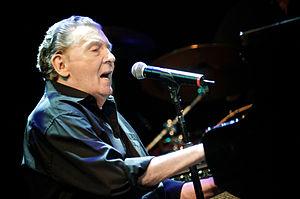
Jerry Lee Lewis, né le 29 septembre 1935 à Ferriday, est un chanteur-pianiste américain de rock 'n' roll, rockabilly, gospel, honky tonk, blues et de country.